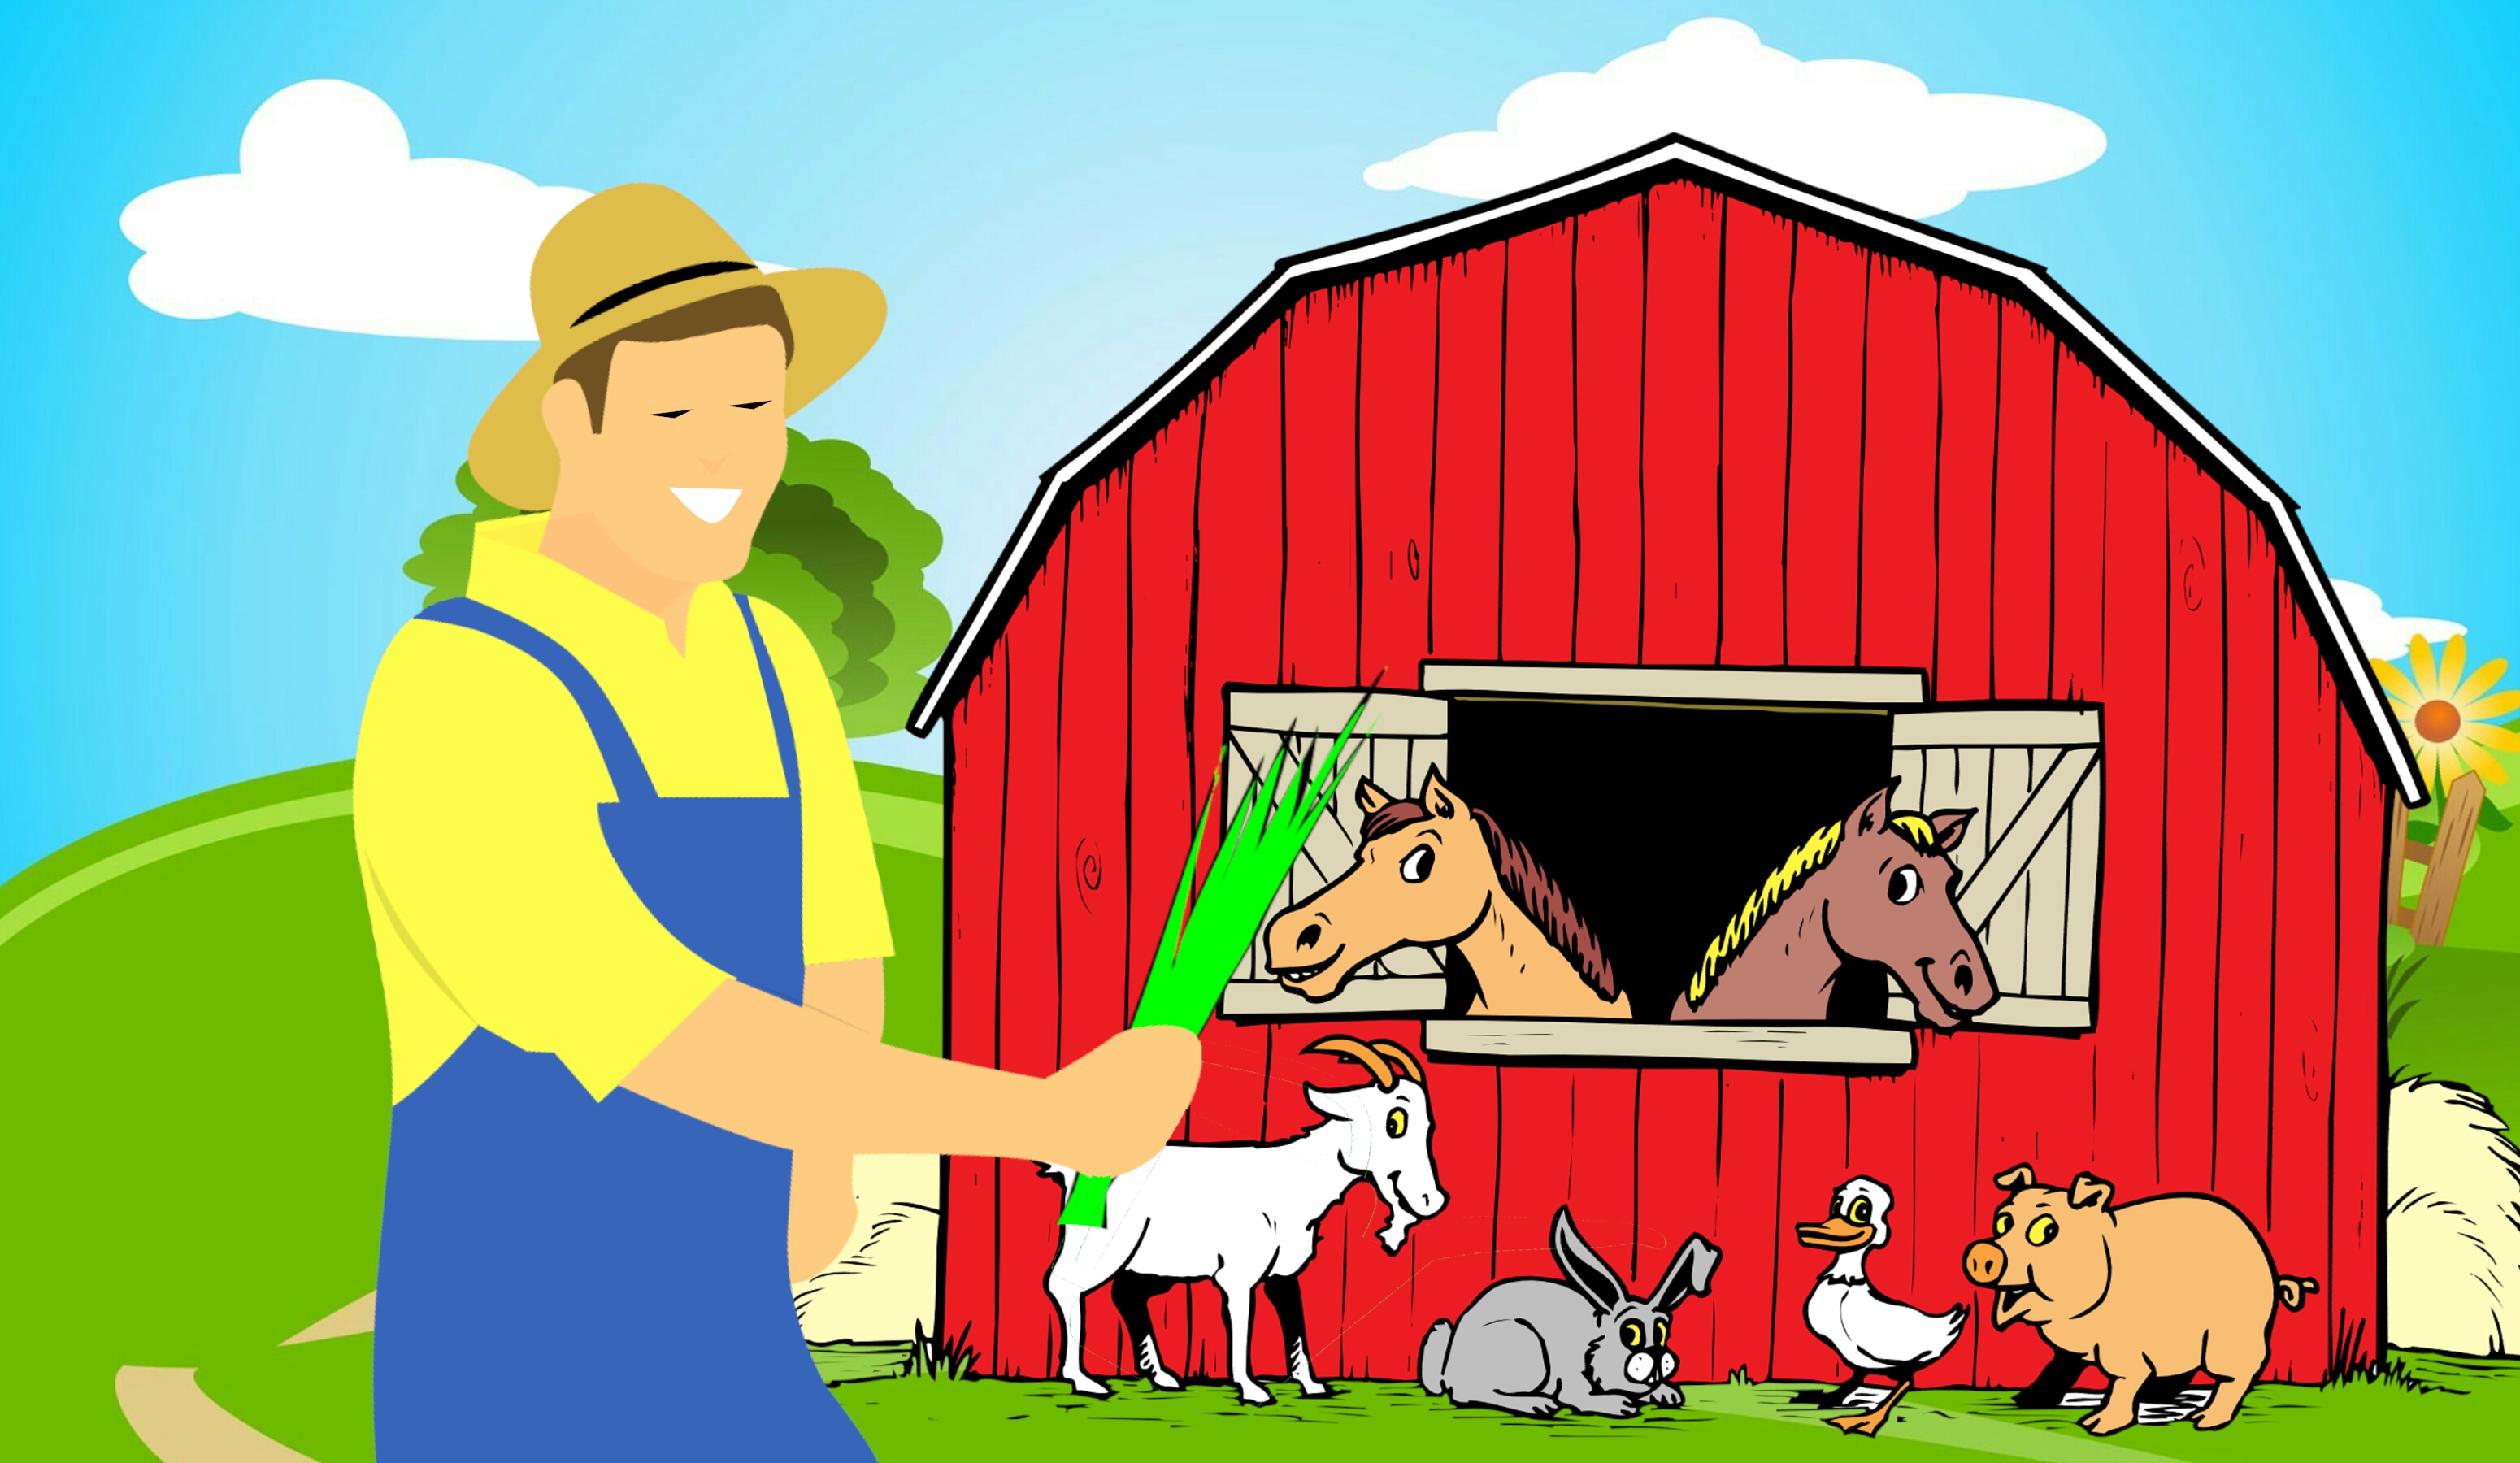
farmer, animals, barn, duck, pig, goat, horses, rabbit, hay, barnyard, sign, symbol, farm, cartoon, design, grass, clouds, sky, village, red, mammal, vertebrate, pink, illustration, art, play, child, happiness, graphics, human behavior, recreation, product, clip art, computer wallpaper, fiction, toddler, fictional character, fun